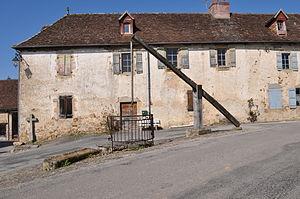
Le puits à balancier de Vicq-sur-Breuilh
Vicq-sur-Breuilh est une commune française située dans le département de la Haute-Vienne en région Nouvelle-Aquitaine.